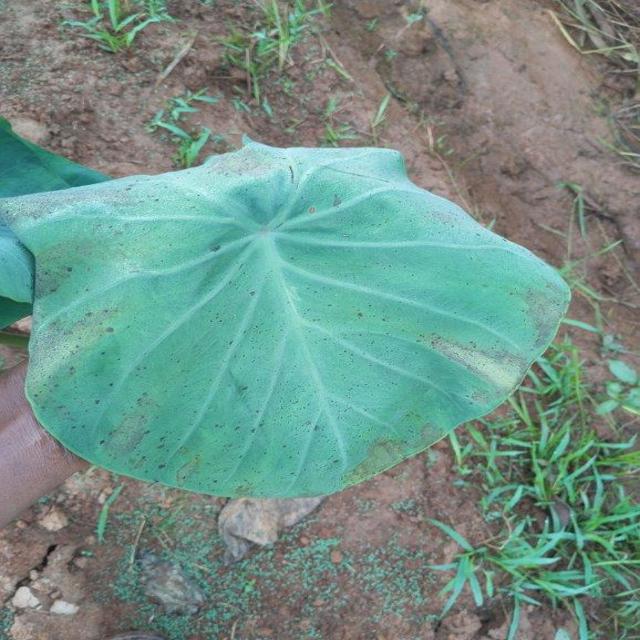
Label: Healthy